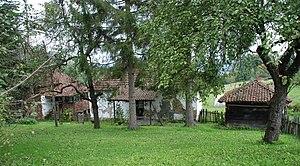
Les monuments culturels protégés constituent une catégorie de monuments de Serbie inscrits sur une liste de monuments bénéficiant de la protection de l'État. Il s'agit d'une troisième catégorie de monuments protégés classés, par leur importance, après les monuments culturels d'importance exceptionnelle et les monuments culturels de grande importance.
Cet article recense les monuments culturels du district de Moravica en Serbie.